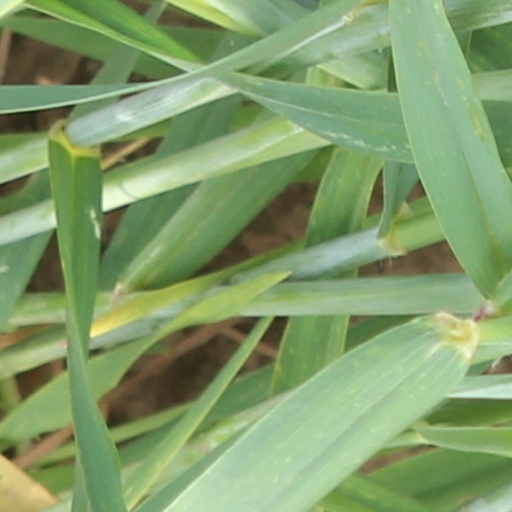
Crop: wheat